Yajima Kajiko

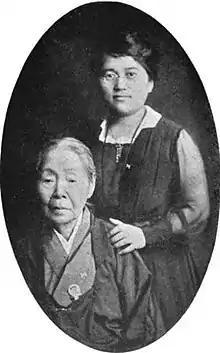
Yajima Kajiko with her secretary, temperance worker Azuma Moriya, from a 1923 publication.

Her 1921 visit to the United States was covered by many American newspapers and magazines; she took the opportunity to express her hopes for world peace: "When I am gone, remember that I stood here looking into your faces expressing the hope that you will do all that is in your power as this old body will, that the world may know peace from now on. We have come to the time when we not only want peace, but know we must have it." In her message to the "Christian women of America", Kaji Yajima assured her audience that "the women of Japan want education, not battleships or armies. They want the government to spend money, not on military establishments, but on schools."